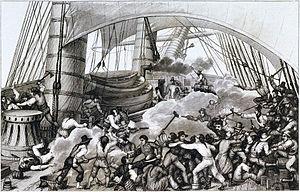
La république du Bouregreg ou république de Salé fut une république maritime, qui a existé à l'embouchure du fleuve Bouregreg durant la période allant de 1627 à 1668. Elle était formée des trois cités : Salé, Rabat et la Kasbah, où siégeait le diwan. Le développement de ces deux dernières cités, situées sur la rive gauche de l'embouchure du Bouregreg, est à l'origine de l'actuelle ville de Rabat, appelée alors « Salé-le-Neuf ».